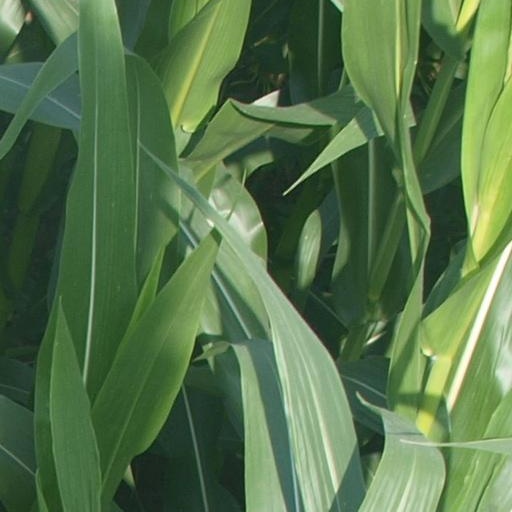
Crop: maize; corn